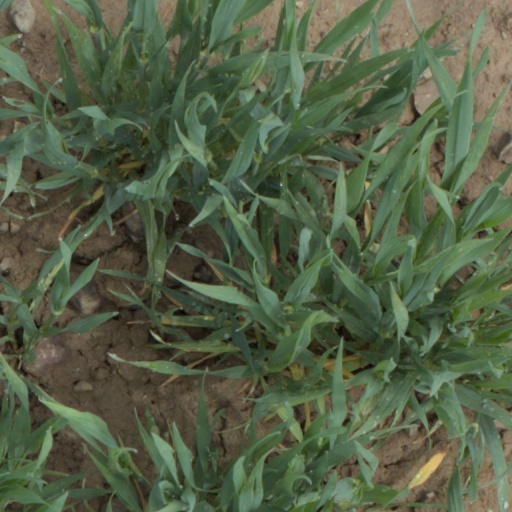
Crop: wheat